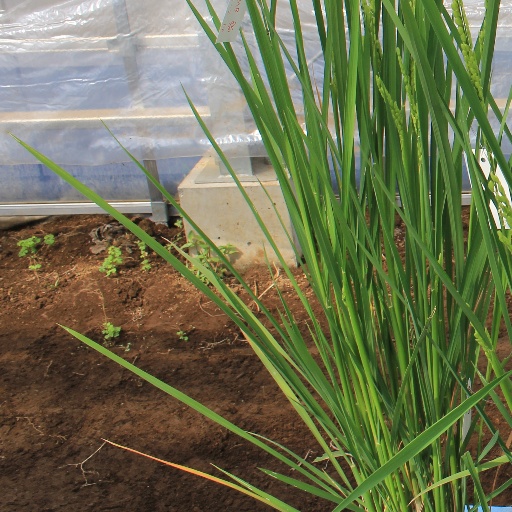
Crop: rice